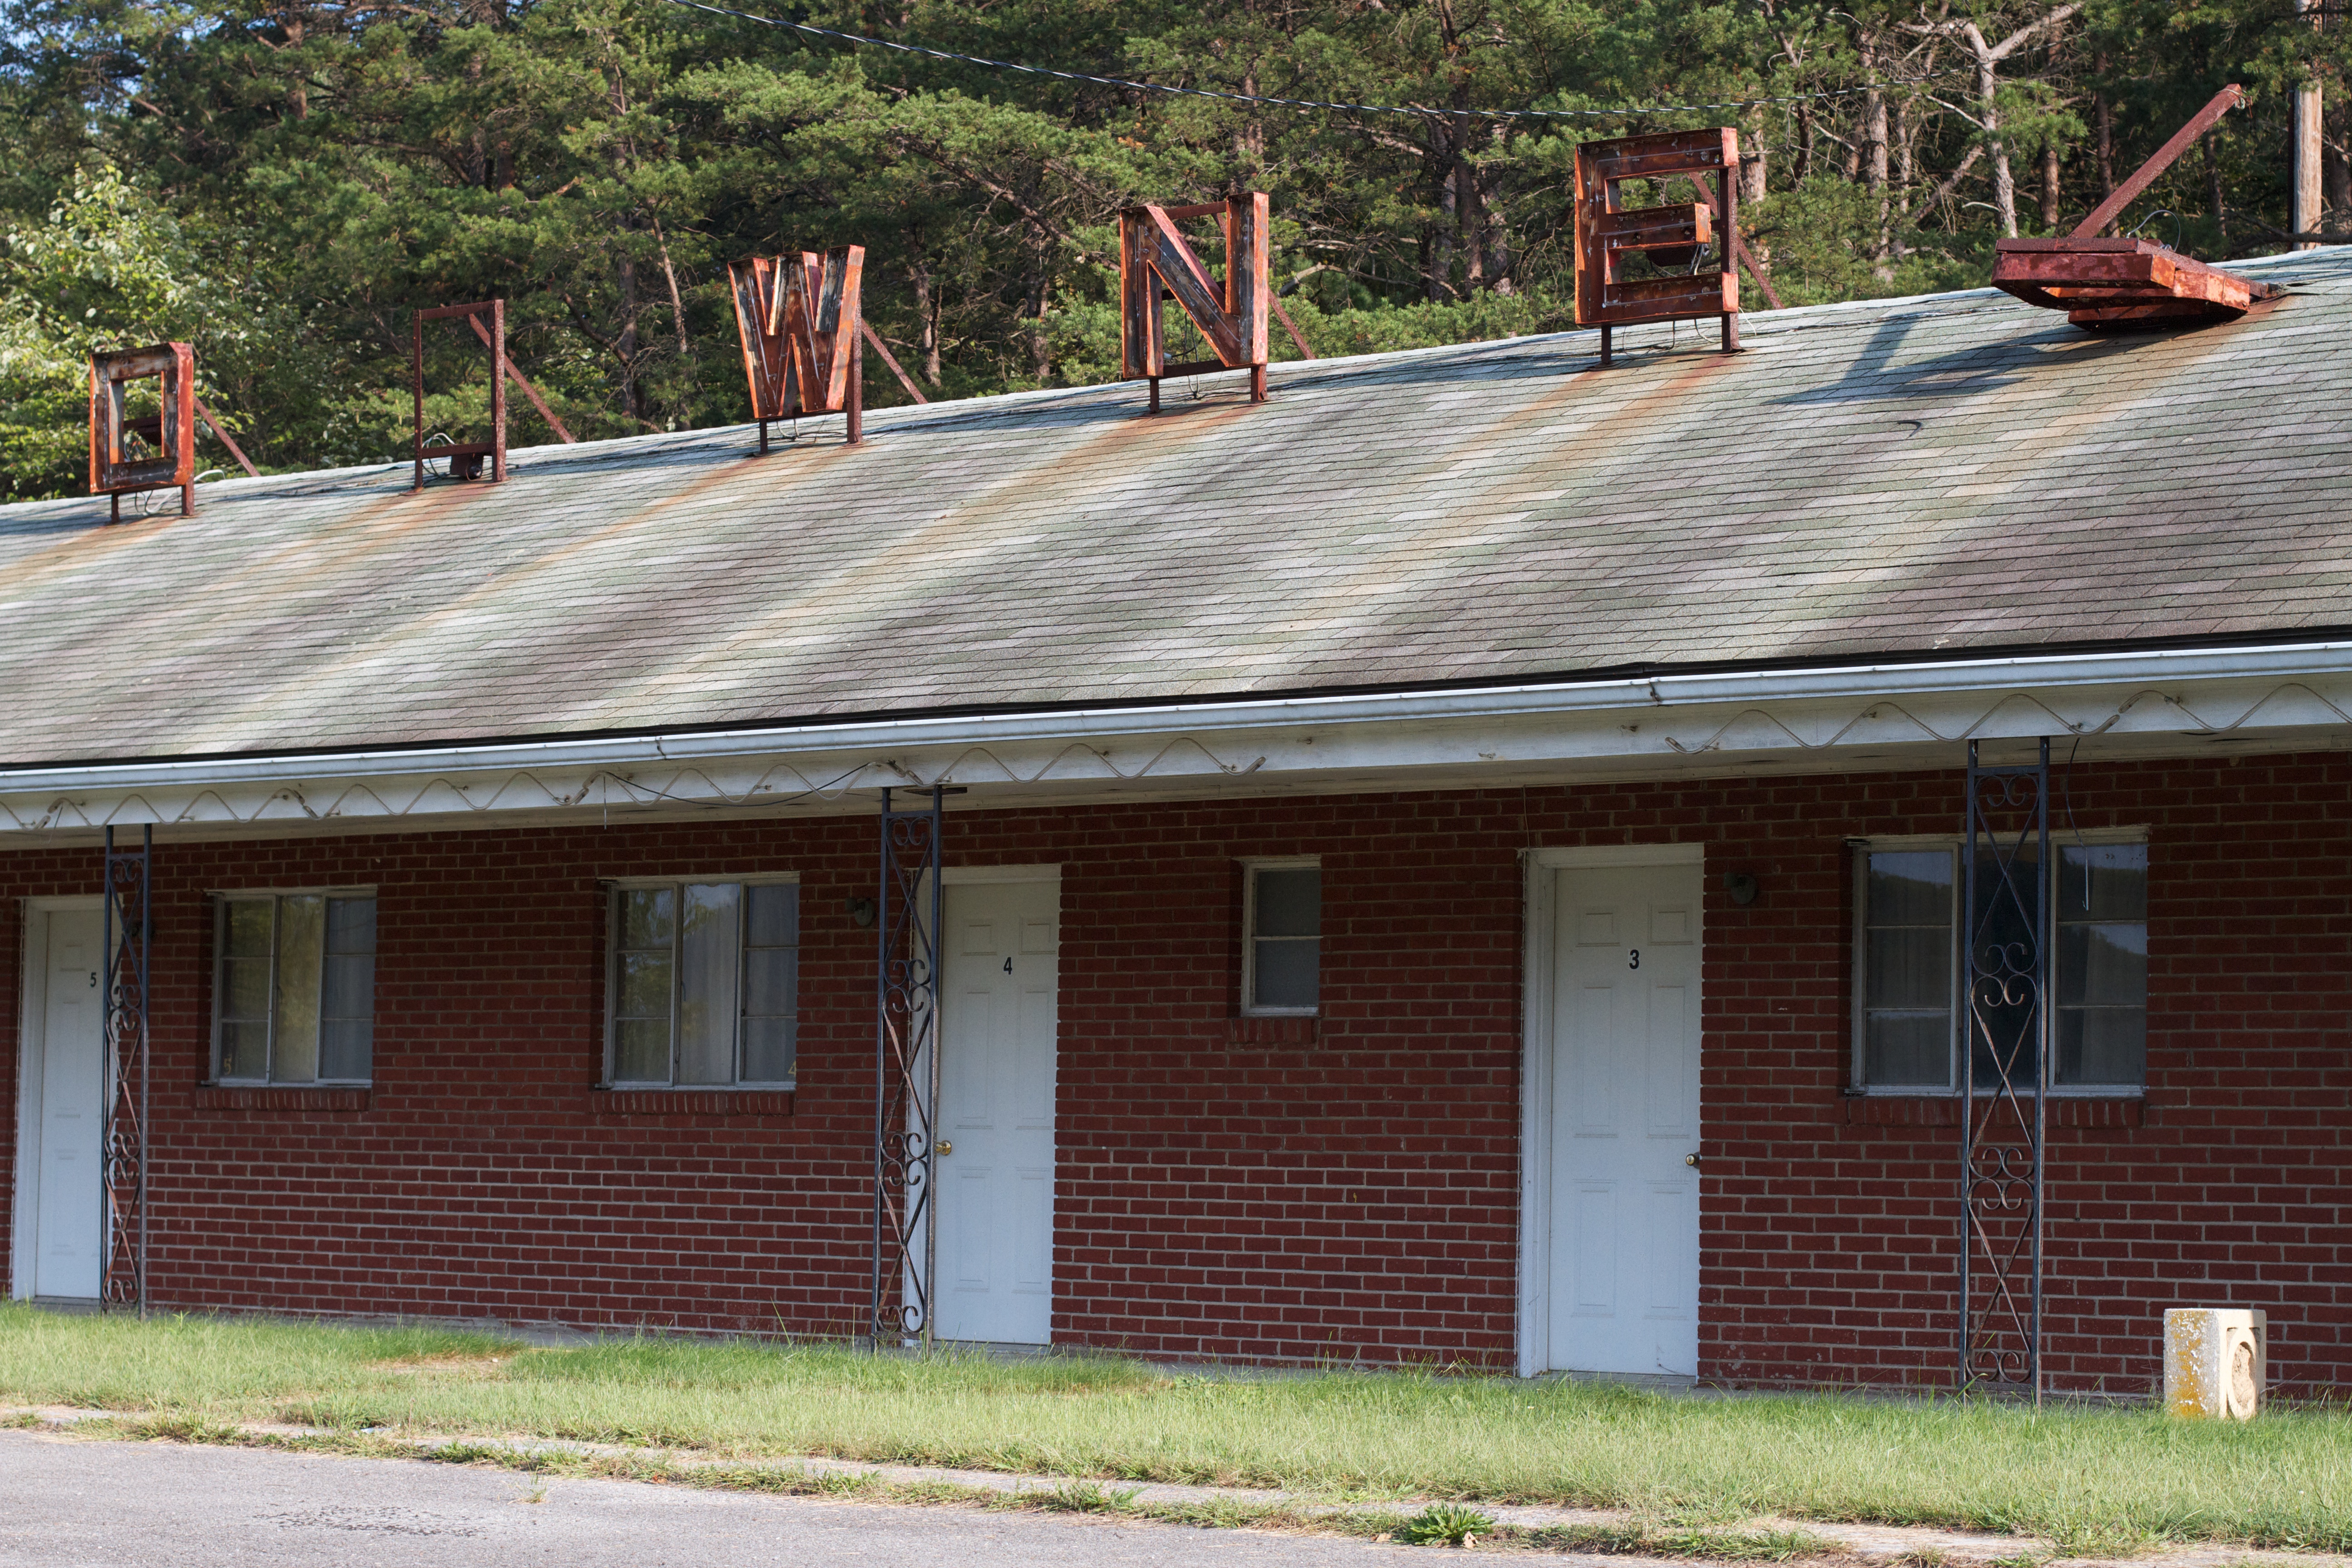
wood, house, roof, home, wall, cottage, facade, property, estate, brickwork, siding, real estate, residential area, outdoor structure